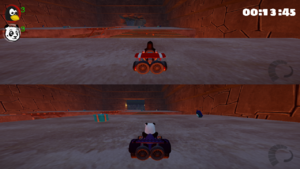
Écran multijoueur local (sur une même machine) de SuperTuxKart, version 0.9.1. On peut jouer avec 4 personnes au maximum.
SuperTuxKart, parfois abrégé STK, est un jeu vidéo de course de karts en 3D qui s'est inspiré de la série de jeux vidéo Mario Kart. En développement continu depuis décembre 2004, c'est un jeu vidéo libre sous licence GNU GPL 2. Multiplateforme, il fonctionne sous GNU/Linux, Mac OS, Windows, *BSD, Solaris et Android.